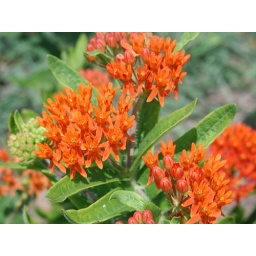
Butterfly milkweed in the native plant cut flower project. Getting to the end of the picking season on this species.